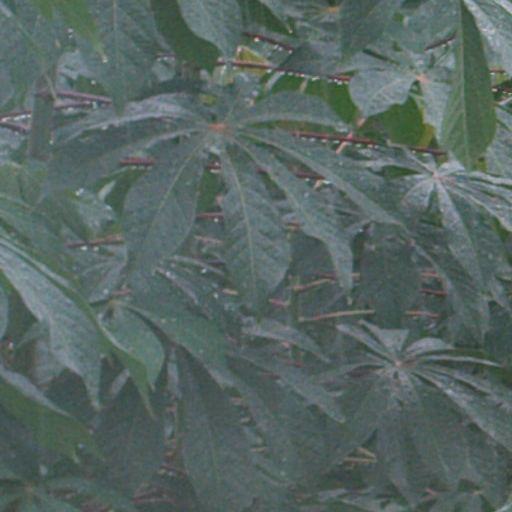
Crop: cassava